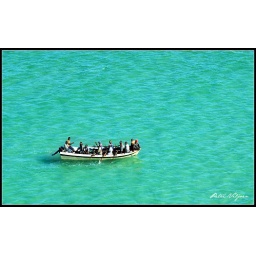
Fisherman on the ocean near Ilha Bartolomeu Dias - Mozambique coast